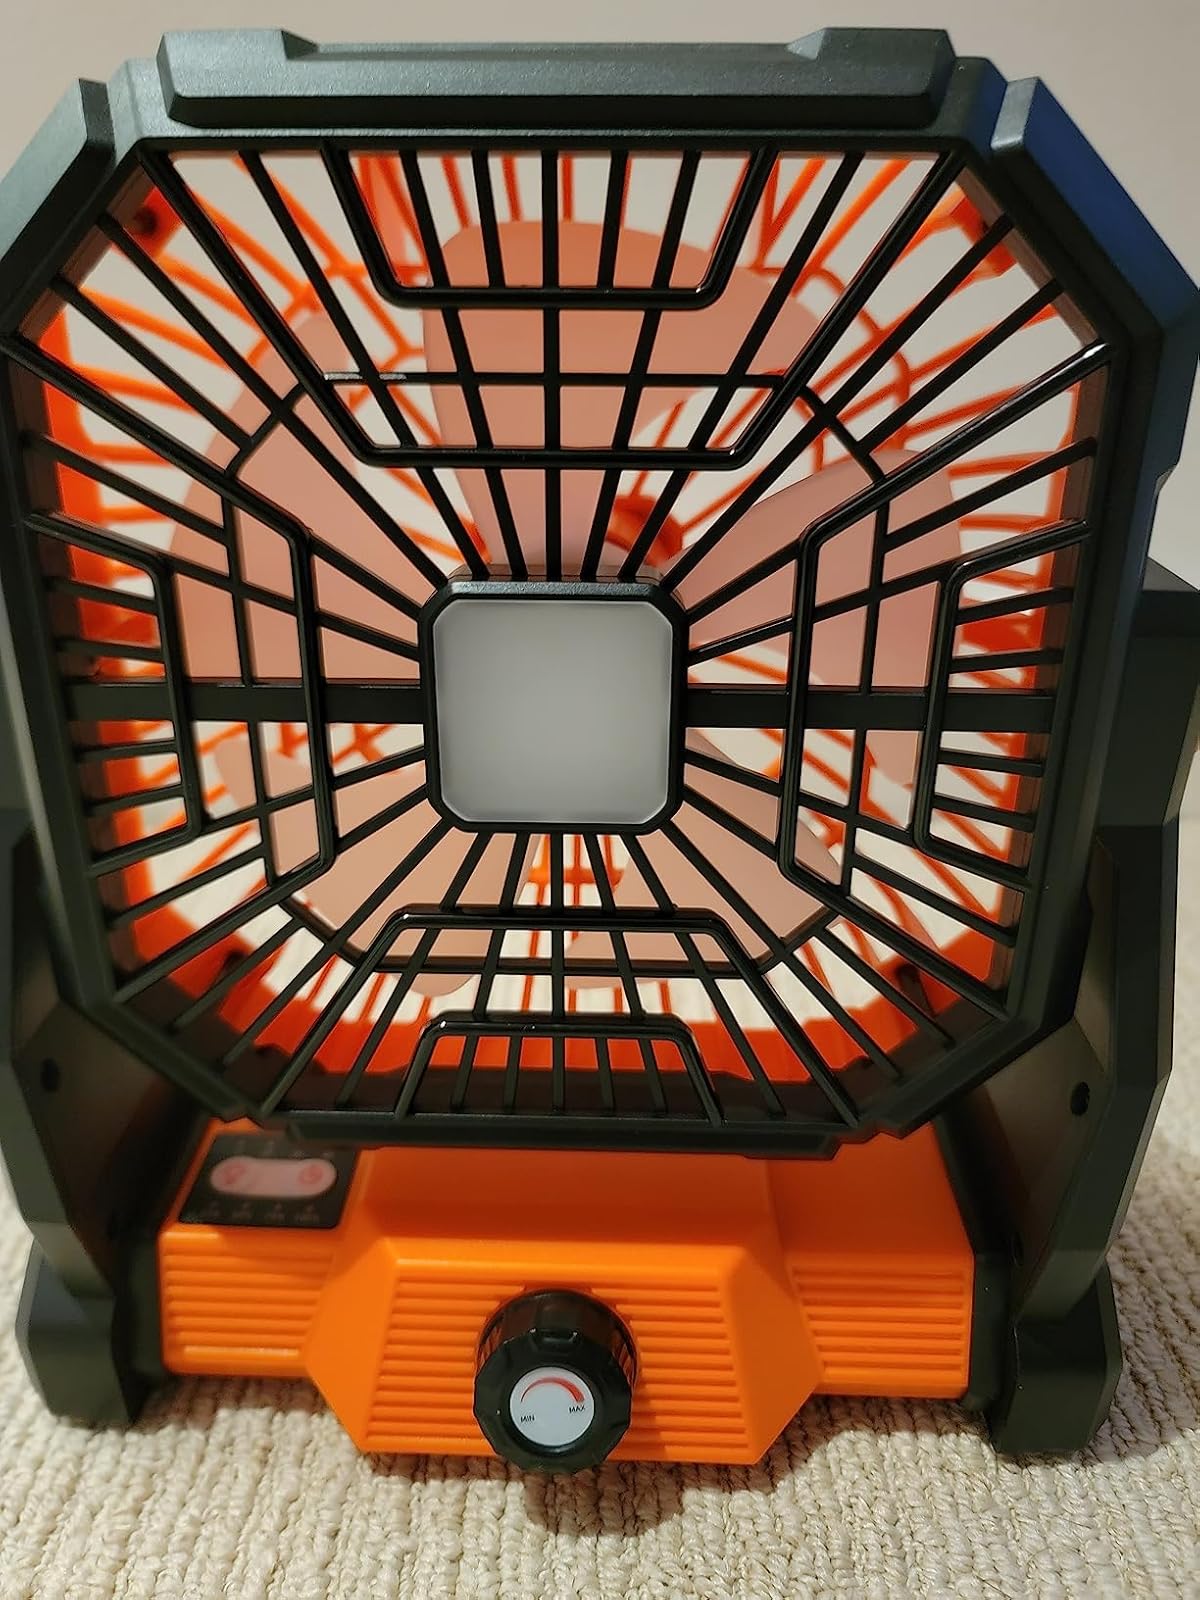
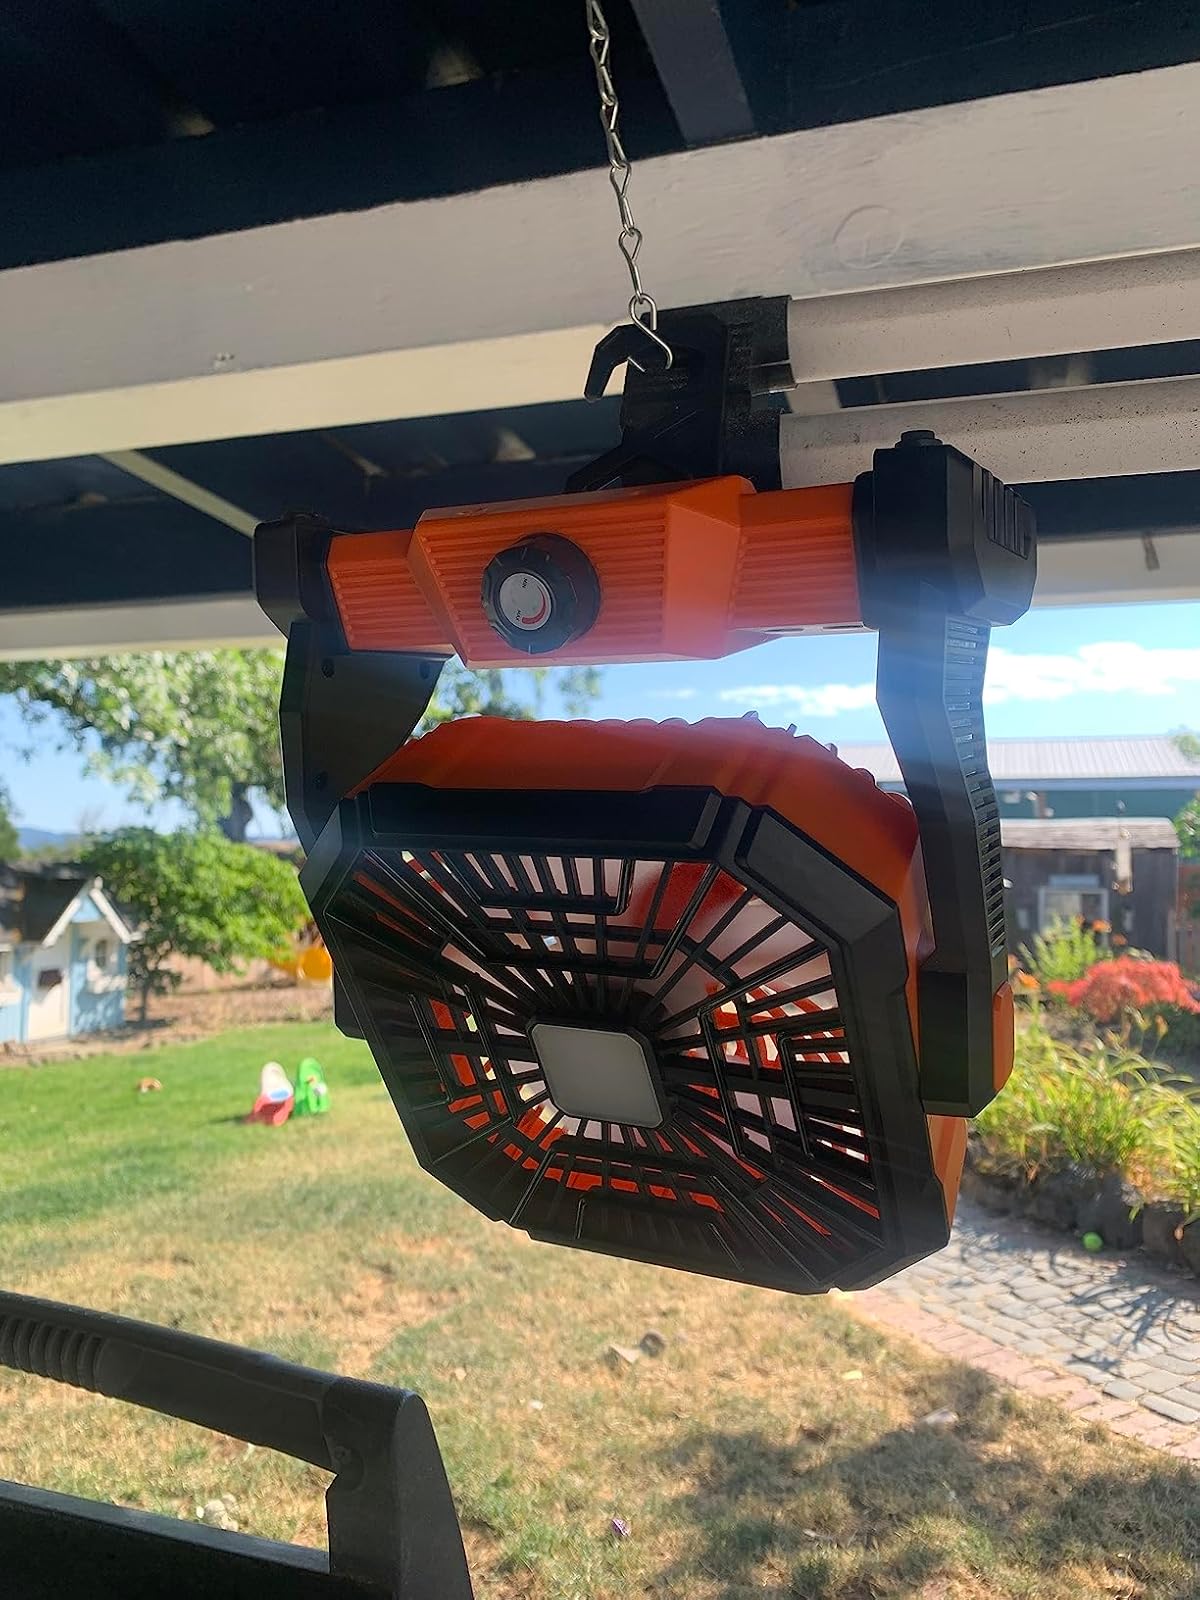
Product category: lantern
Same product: yes